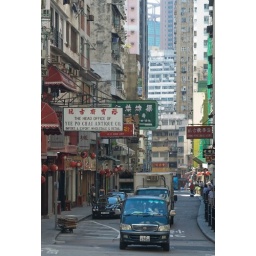
Yet another Hong Kong street scene dominated by signs and towering buildings.